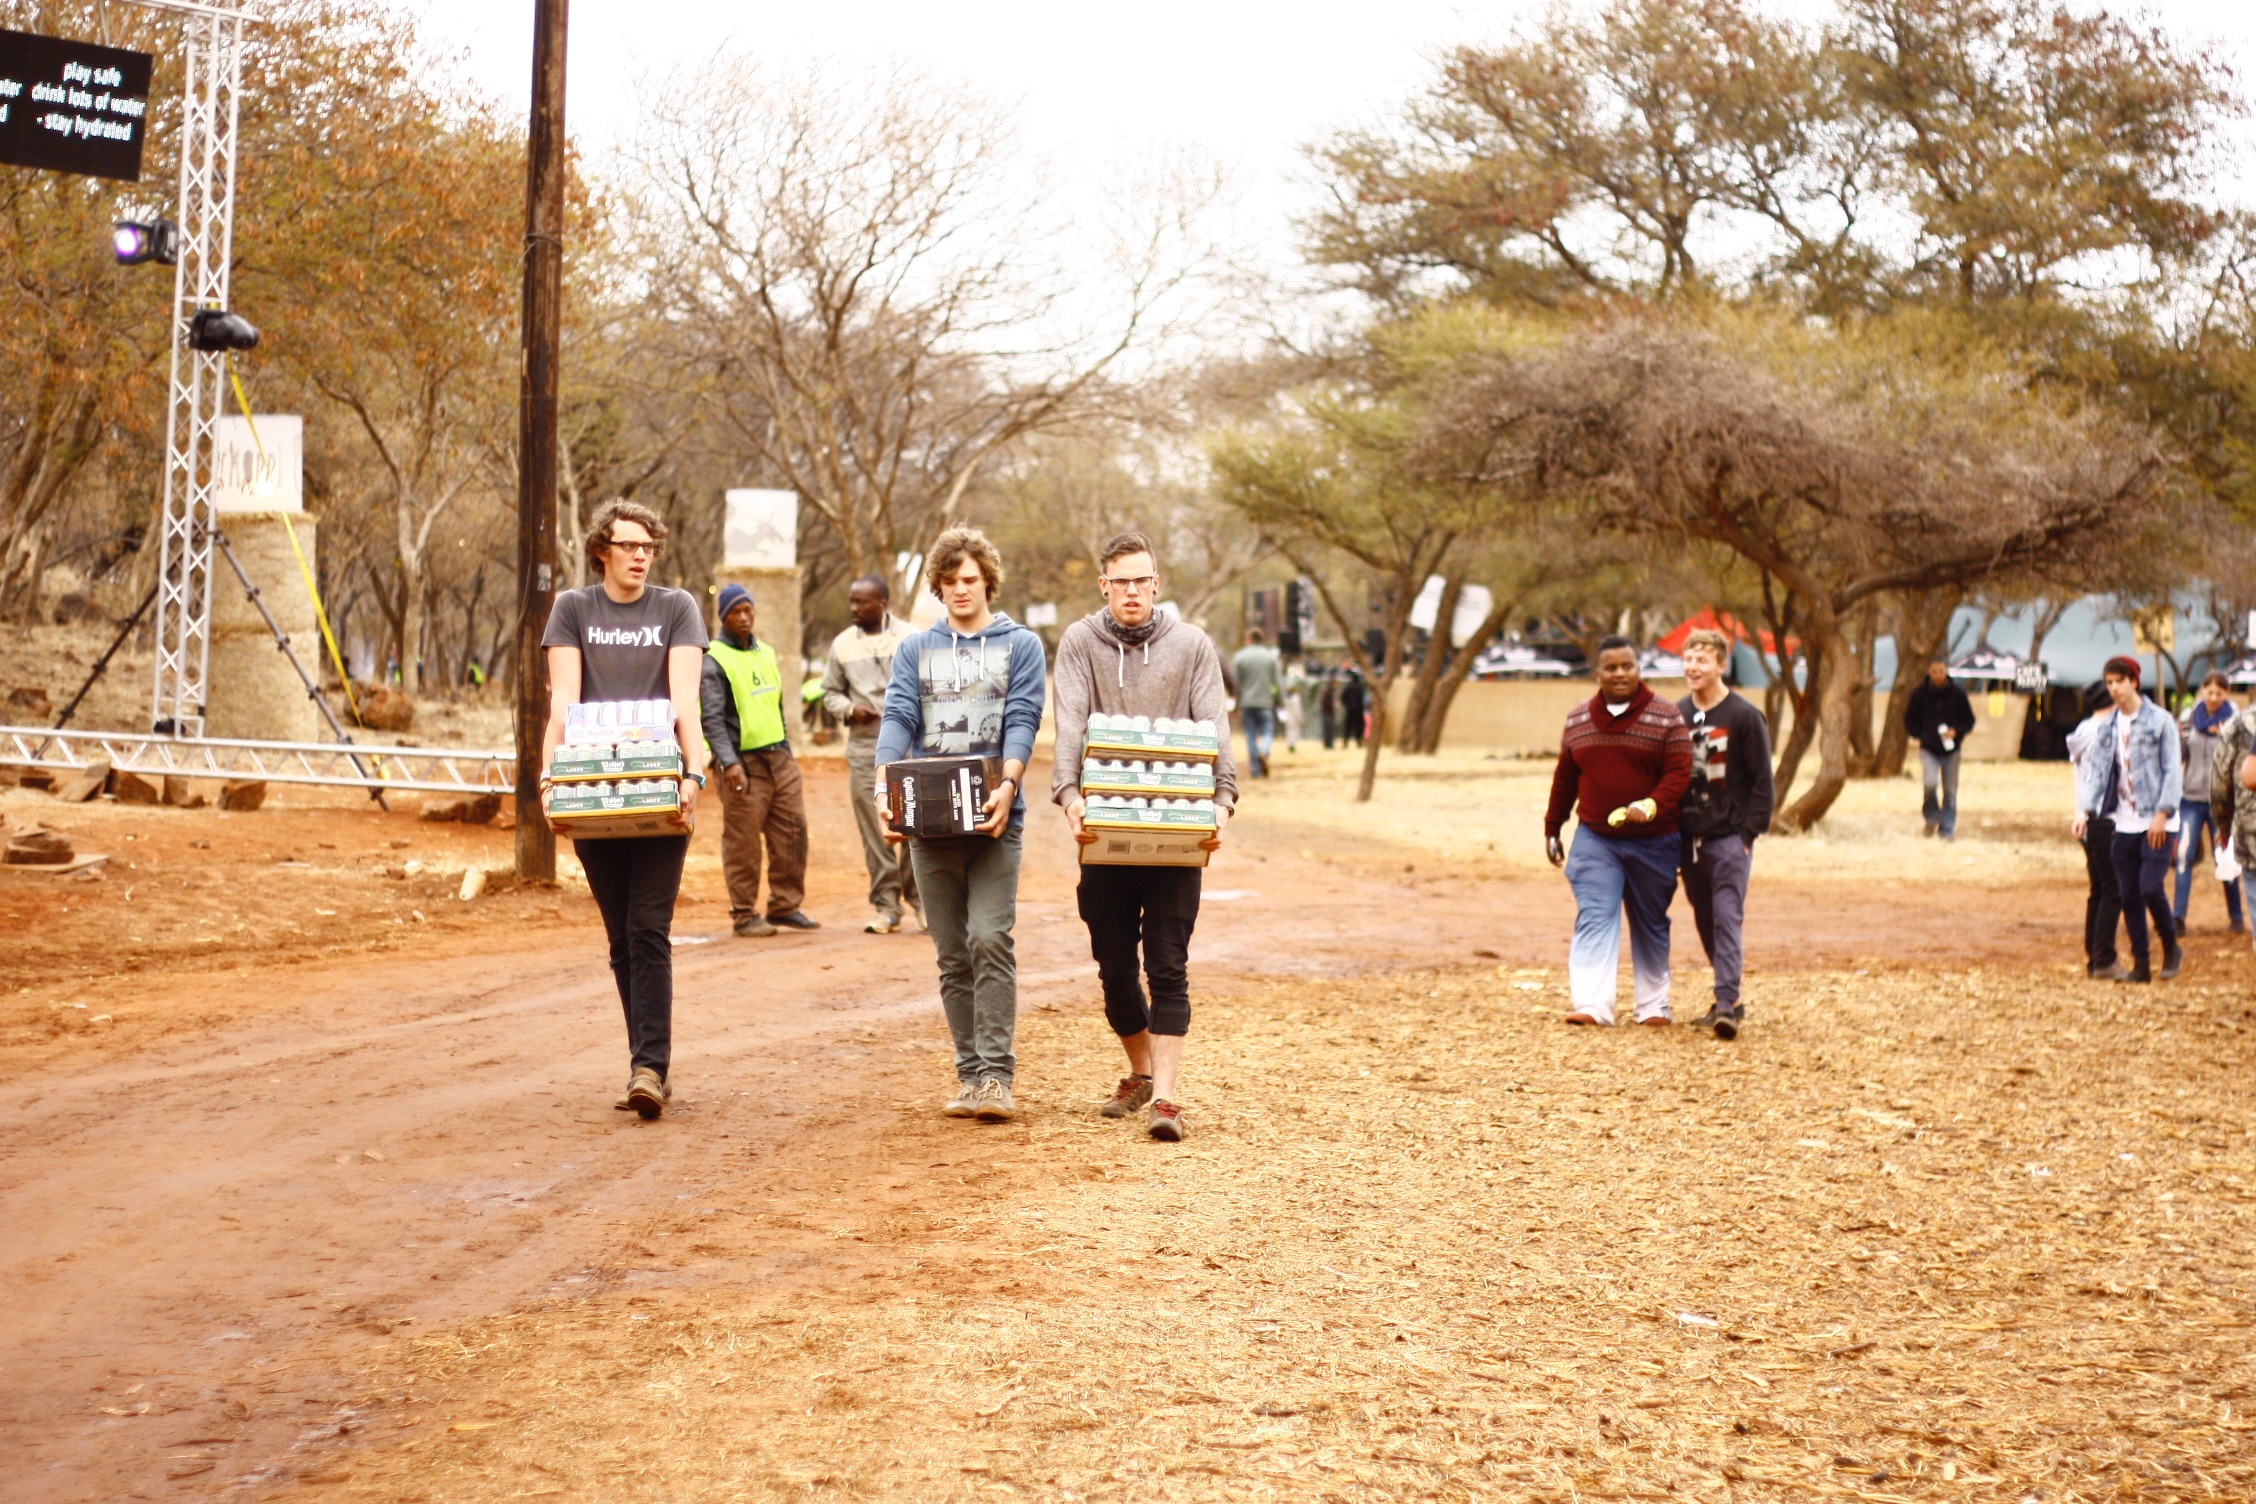
walking, person, running, sports, endurance, athletics, physical exercise, outdoor recreation, human action, endurance sports